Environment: real
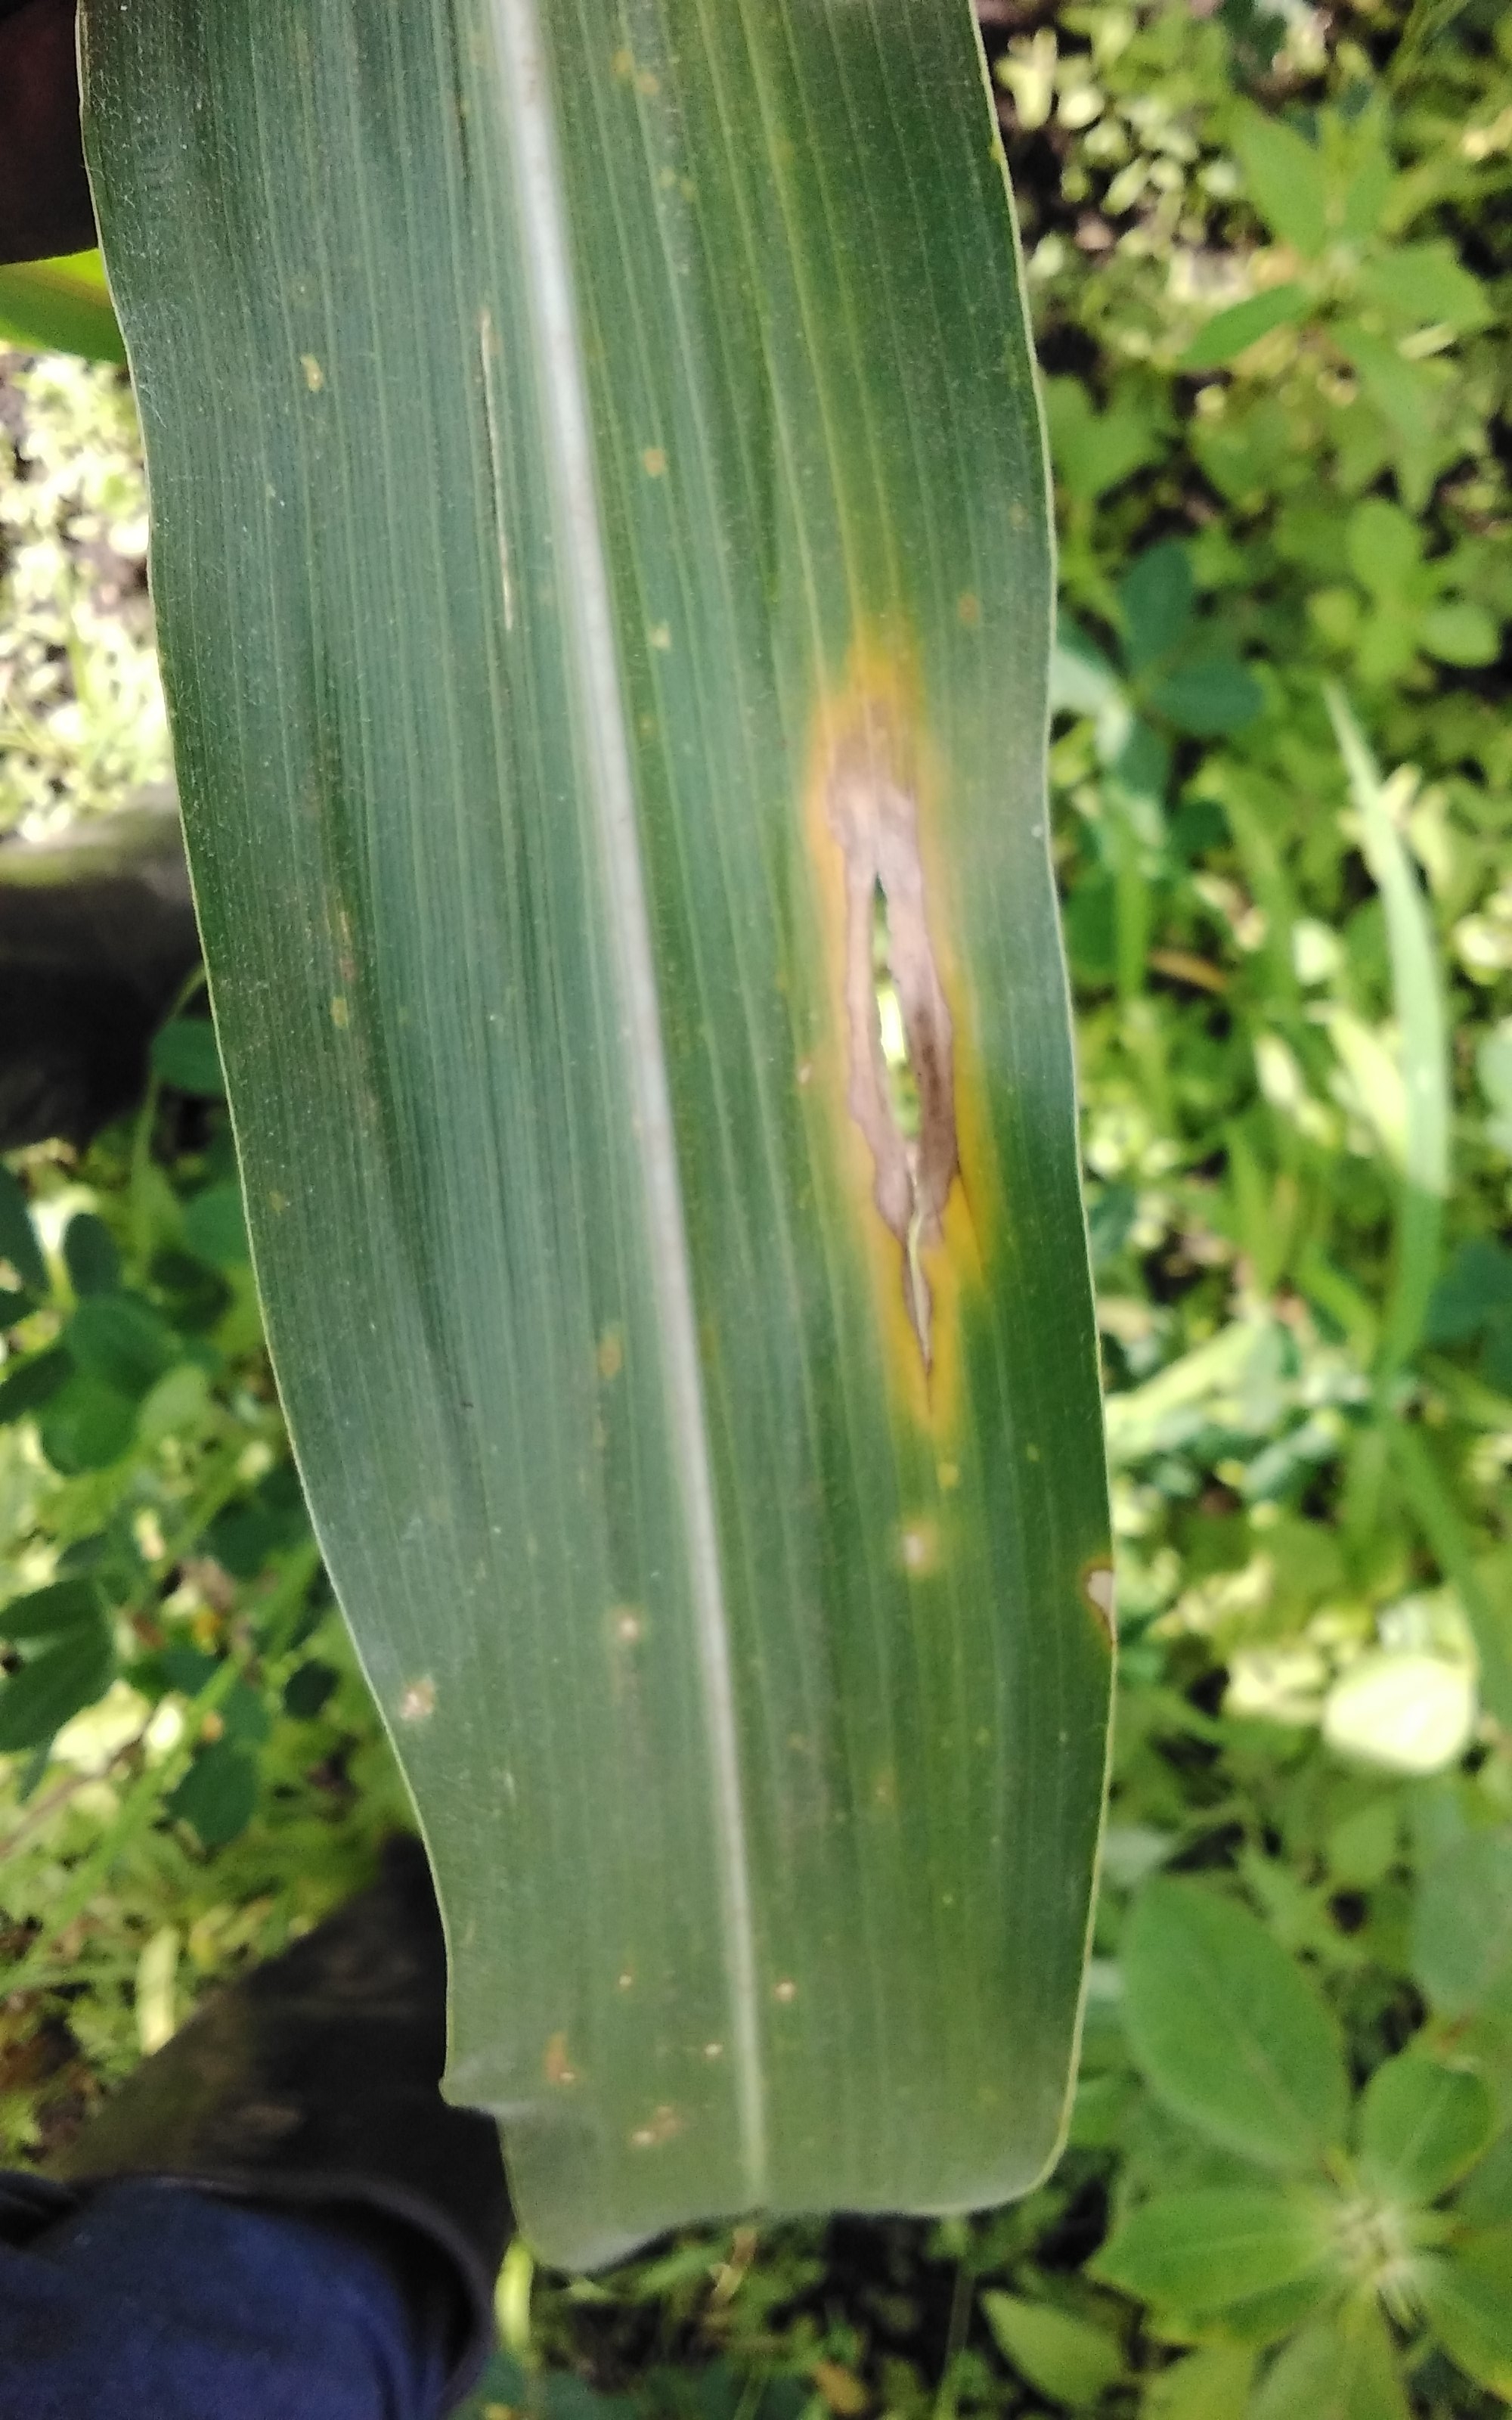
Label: northern_corn_leaf_blight